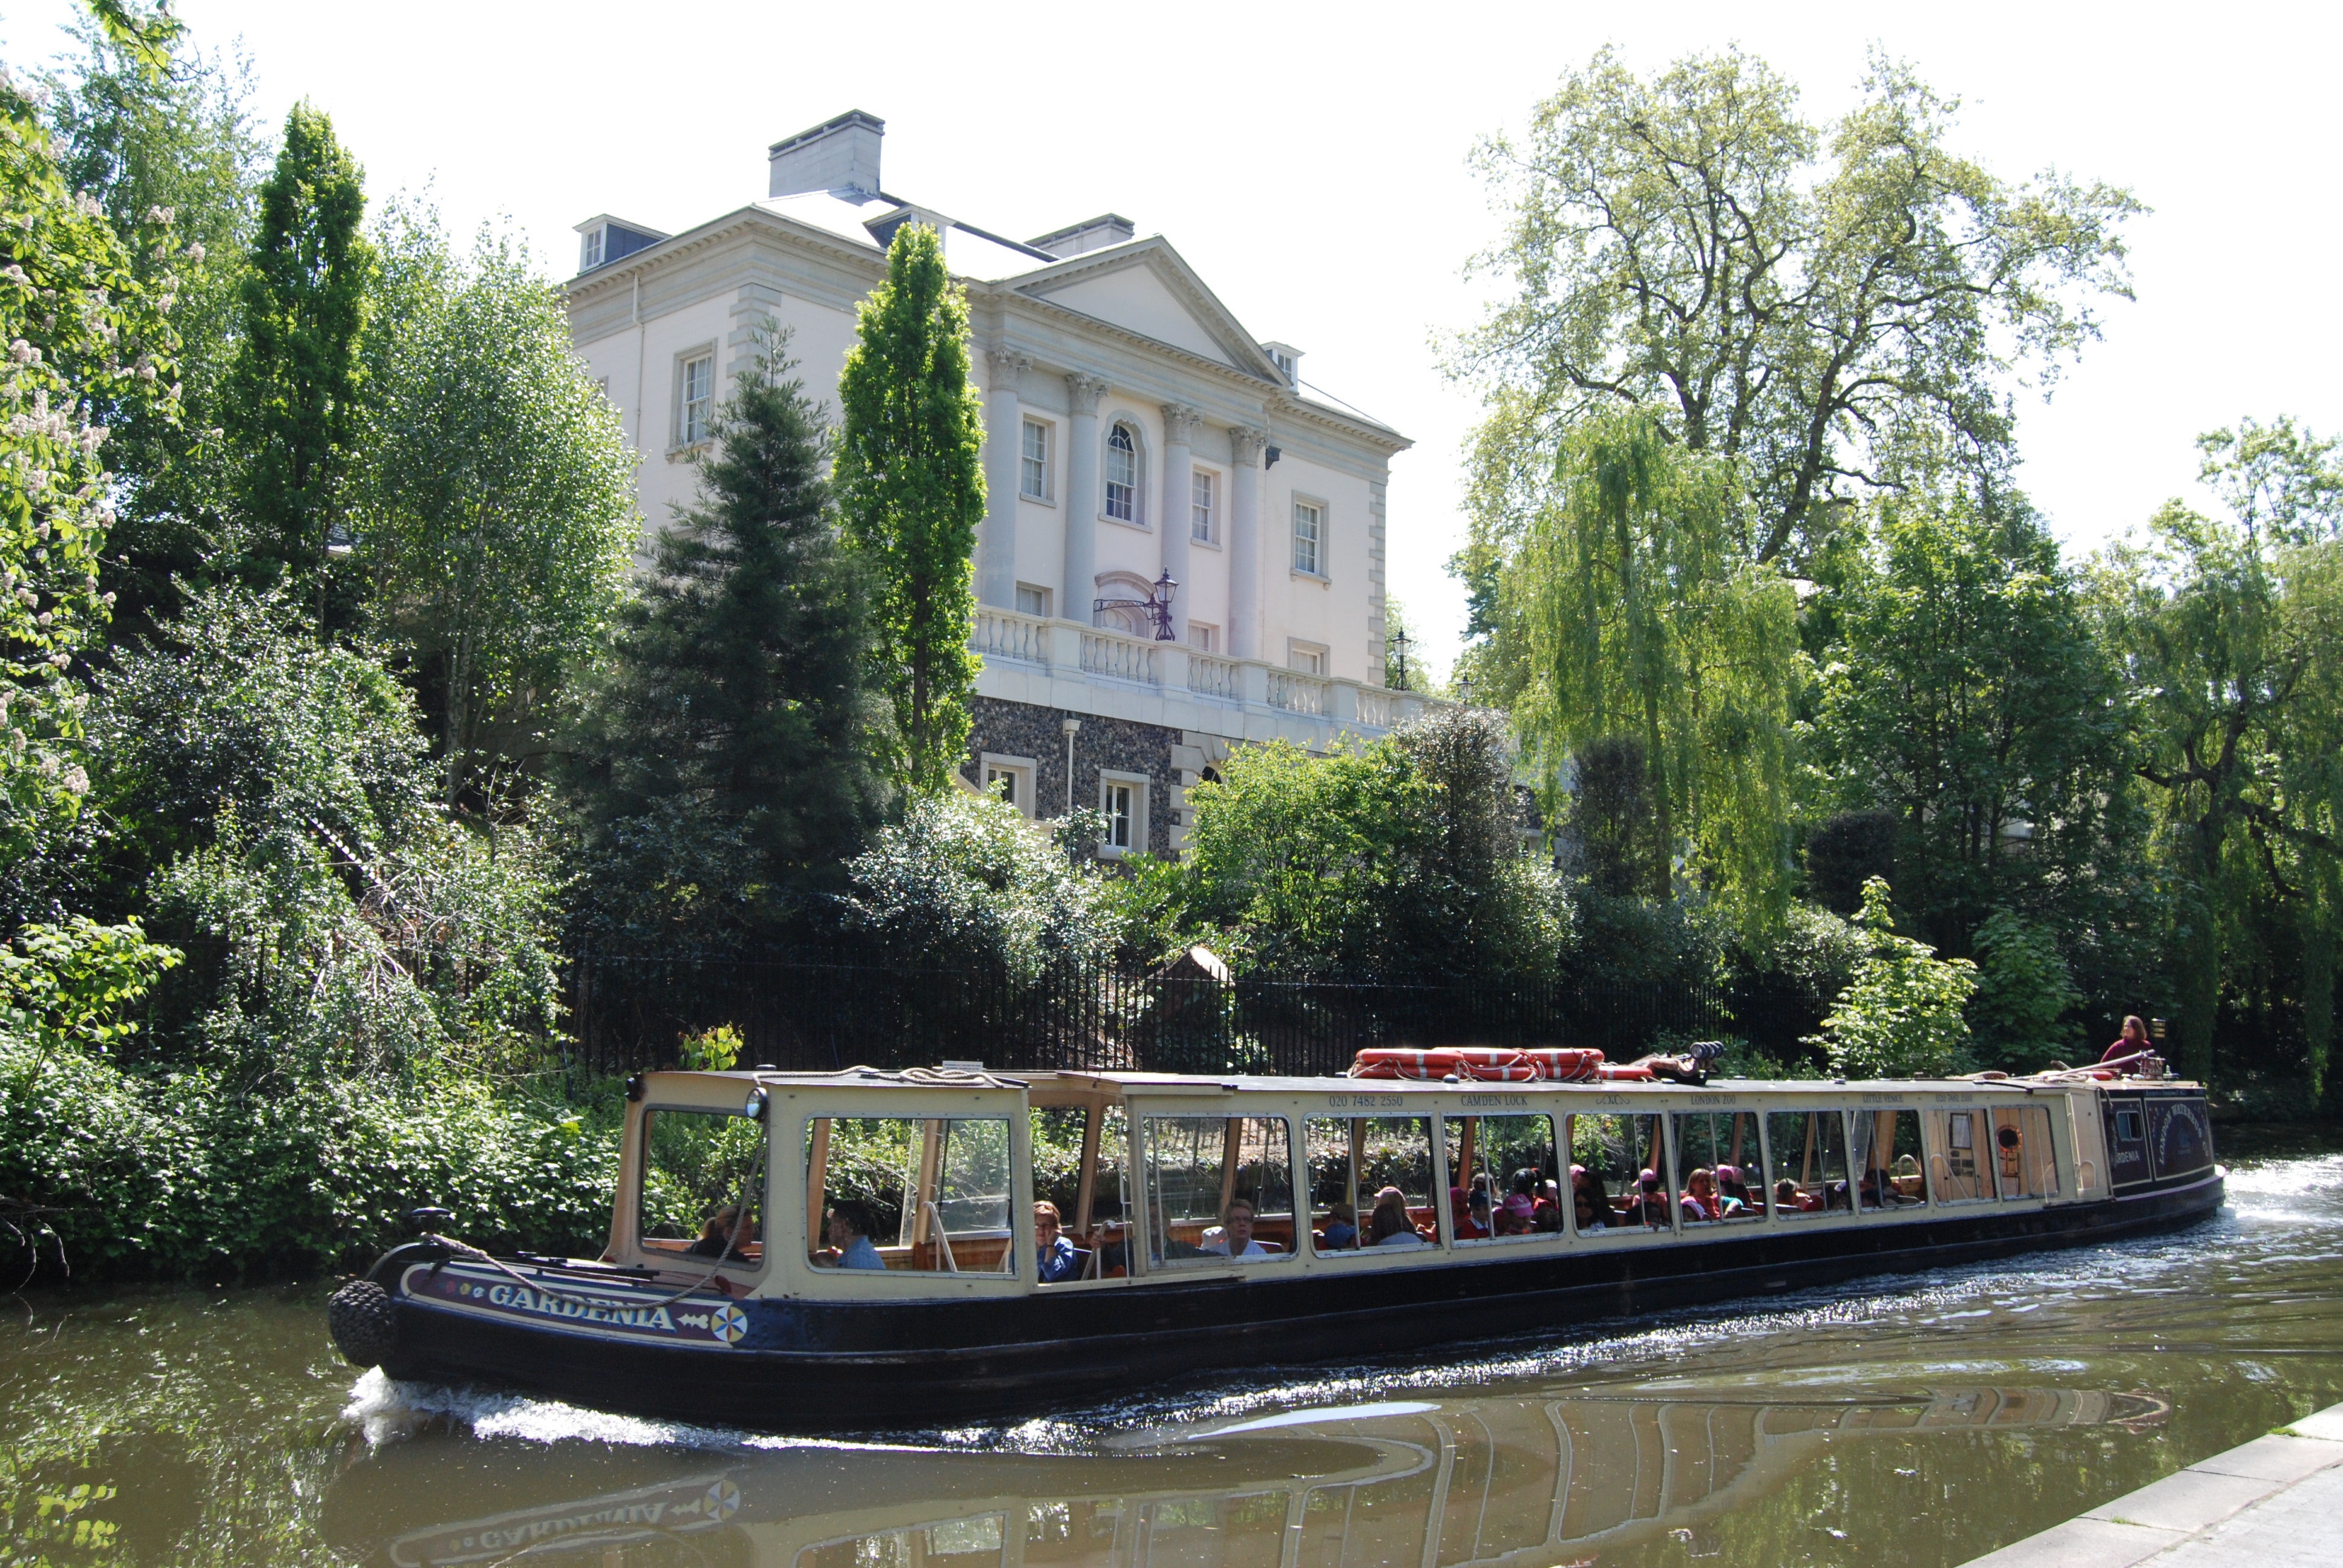
boat, river, canal, recreation, transportation, vessel, vehicle, tourism, leisure, waterway, cruise, watercraft, rolling stock